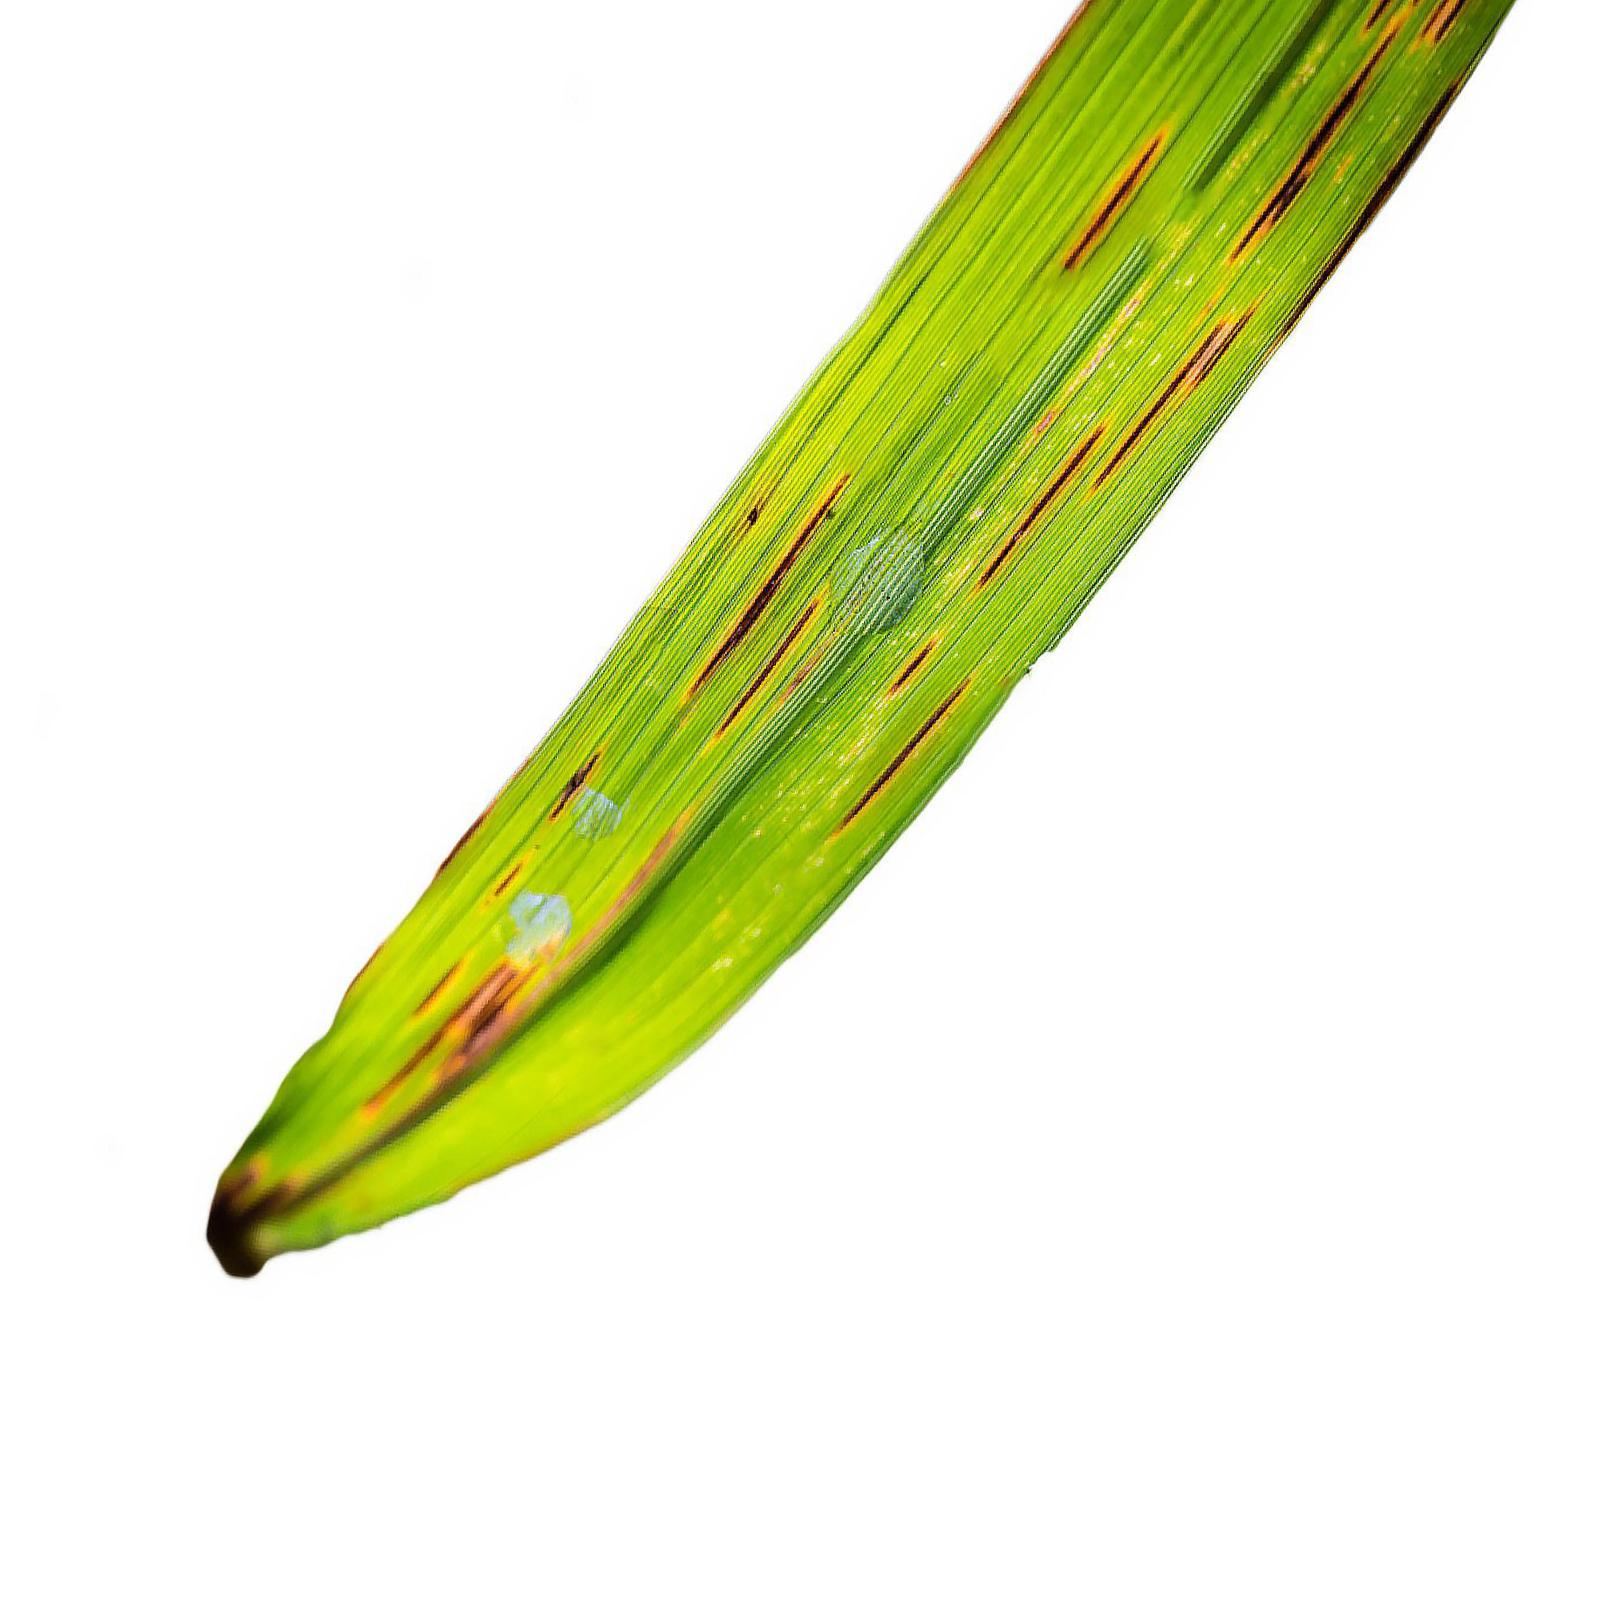
Nhãn: Bệnh Gạch Nâu ( Narrow Brown Spot )